Egypt–Libya relations

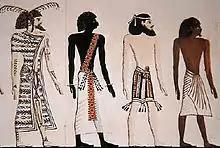
A Libyan, a Nubian, a Syrian, and an Egyptian, drawing by an unknown artist after a mural of the tomb of Seti I

The neighboring countries of Egypt and Libya have historical relations that date back thousands of years. The Twenty-third dynasty of Egypt was a regime of Meshwesh Libyan kings, who ruled Upper Egypt between 880 and 734 BC. The Greeks established colonies in both countries such as Cyrene in Libya and Alexandria in Egypt. From 305 BC to 30 BC eastern Libya (Cyrenaica) and northern Egypt were ruled by the Ptolemaic Greeks. Later Cyrenaica and Egypt became provinces of the Roman Empire.